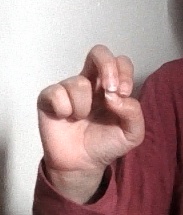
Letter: gaaf